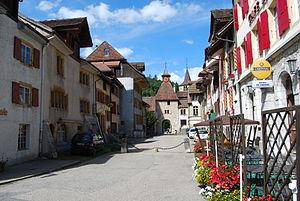
Les plus beaux Villages de Suisse est une association suisse créée en 2015 pour promouvoir, diffuser et préserver le patrimoine culturel, naturel et rural des villages suisses. L'association est fondée sur le modèle français de l'association Les Plus Beaux Villages de France créée en 1982.
Valangin est une commune suisse du canton de Neuchâtel, située dans la région Val-de-Ruz, à l'entrée des gorges du Seyon.